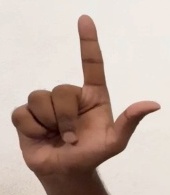
ASL sign: L